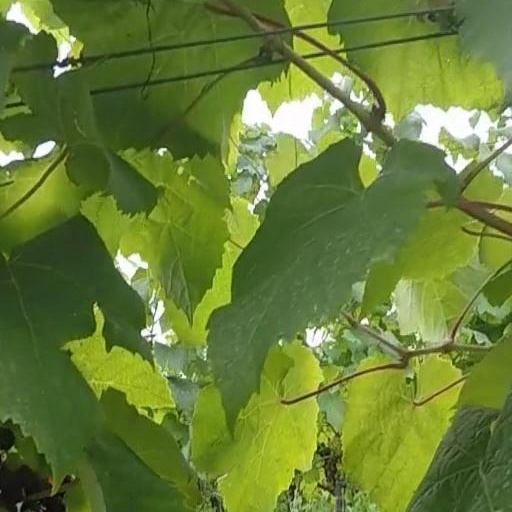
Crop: grape